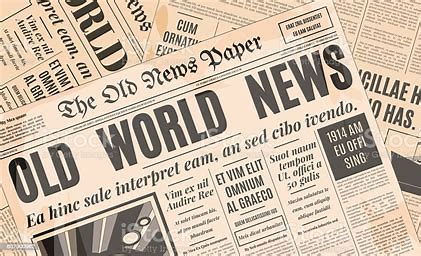
Waste category: paper